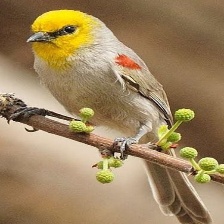
Species: VERDIN
Scientific name: AURIPARUS FLAVICEPS